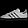
Label: Sneaker